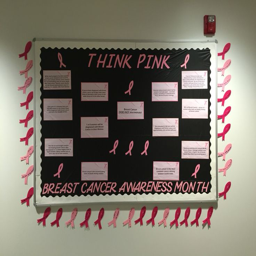
think pink bulletin board for month .